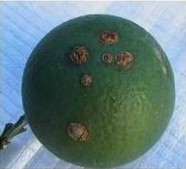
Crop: corn
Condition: smut